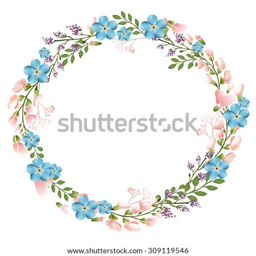
the floral concept of circle frame